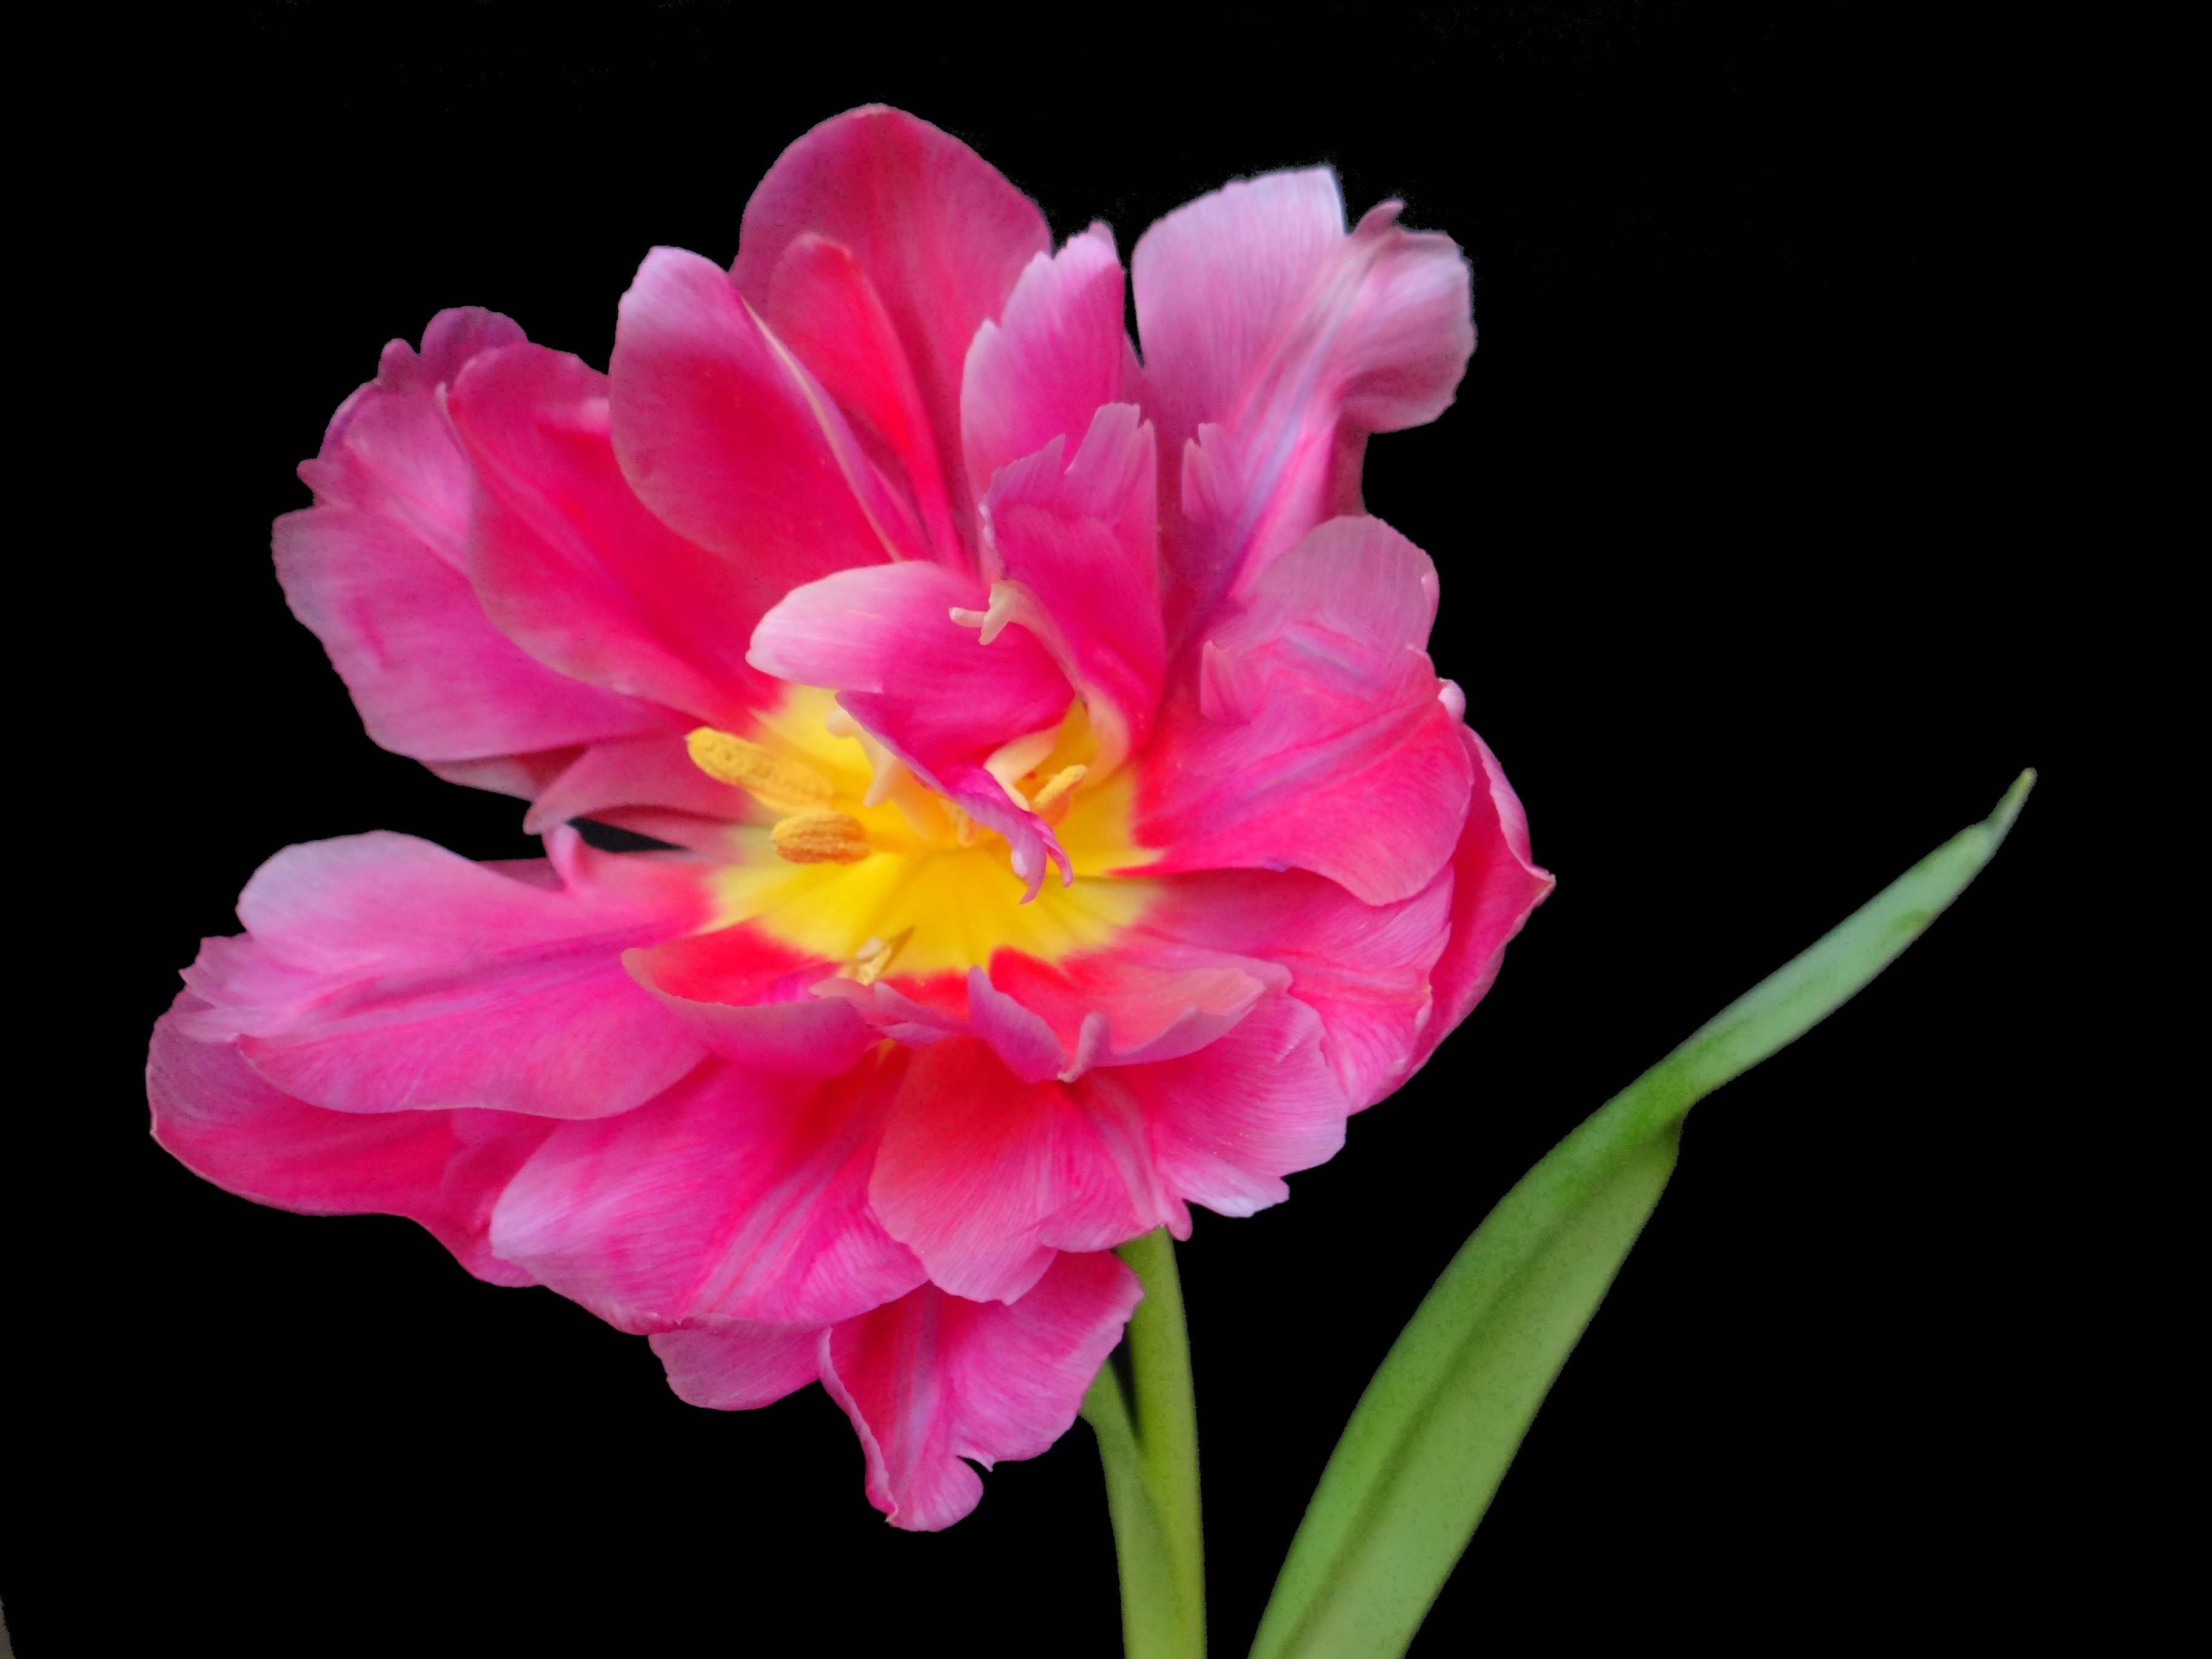
nature, blossom, plant, flower, petal, bloom, tulip, colorful, pink, close, flora, bright, dianthus, macro photography, flowering plant, land plant